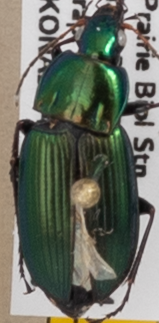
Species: Poecilus chalcites
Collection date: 2019-08-28
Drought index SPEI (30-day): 2.09
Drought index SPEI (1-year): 1.69
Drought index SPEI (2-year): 0.8